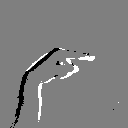
ASL letter: g